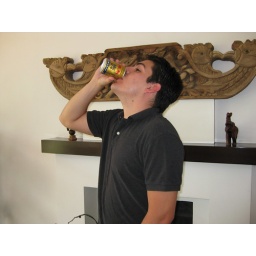
red bull around the world